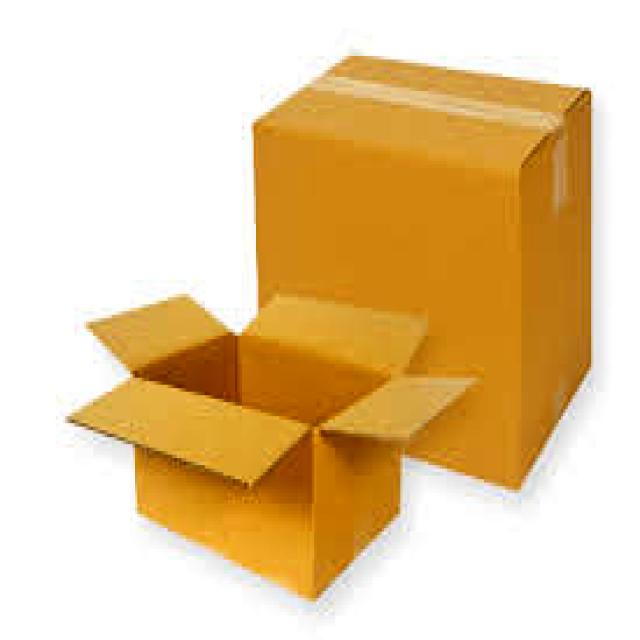
Label: Cardboard